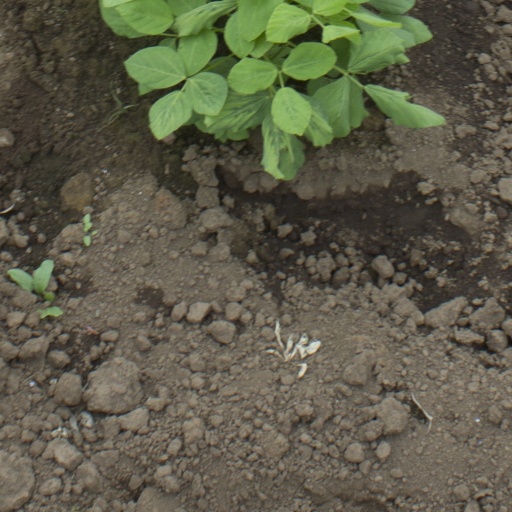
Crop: soybean